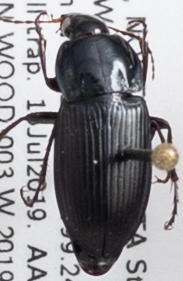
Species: Poecilus lucublandus
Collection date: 2019-07-16
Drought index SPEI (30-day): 1.45
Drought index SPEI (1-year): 1.118
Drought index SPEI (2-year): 0.698